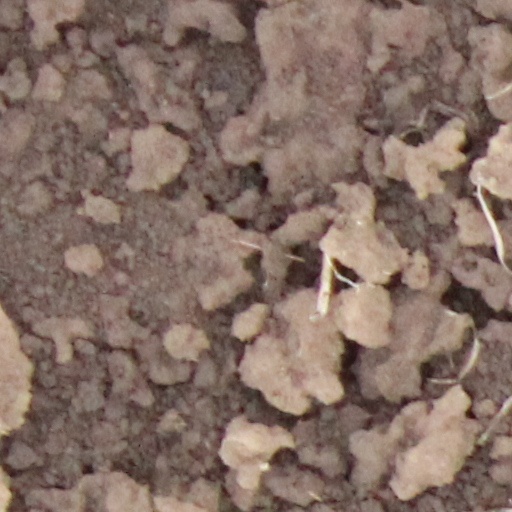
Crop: wheat